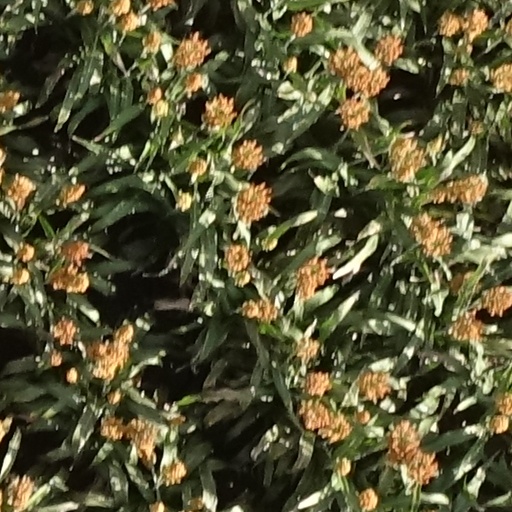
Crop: sorghum